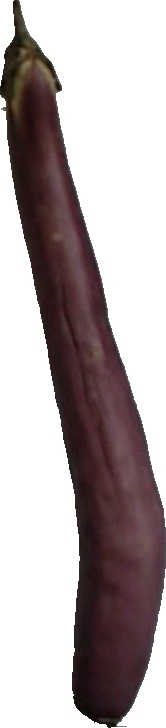
Label: eggplant_long_1